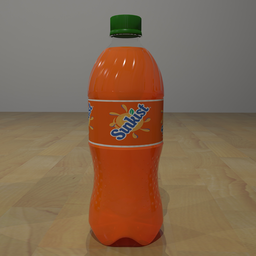
Label: plastic